Brian Talty

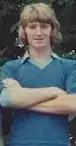
Talty in 1975

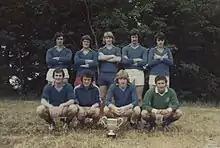
Talty in 1975 (back row, centre)

Brian Talty (born 12 May 1955) is a former Gaelic footballer who played at senior level for the Galway county team.